Richard Wroe

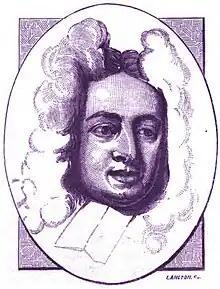
Richard Wroe

Richard Wroe (1641–1717), was warden of Manchester church, and so eloquent that he was called "silver tongued Wroe".